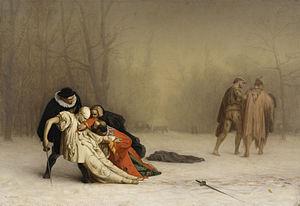
L'histoire de l'escrime a commencé avec celle de l'humanité ou presque. Dès que l'Homme a su travailler le bois puis le fer, il a fabriqué des armes pour se défendre et survivre. Il a été dans l'obligation de compenser son infériorité physique avec des armes qui lui servirent à se défendre des animaux, puis, très vite, à régler des querelles particulières ou entre tribus. En Occident, « l'art de se défendre avec une arme blanche » recouvre pour beaucoup l'histoire des arts martiaux en Europe; il a progressivement évolué, depuis le Moyen Âge où apparaissent les premiers traités d'enseignement, d'une pratique aristocratique et militaire à un sport de combat olympique au XXIᵉ siècle.
Suites d'un bal masqué est un tableau peint par Jean-Léon Gérôme en 1857 conservé au Musée Condé de Chantilly. Il est aussi désigné par le titre Un duel après le bal.
Le Walters Art Museum, situé à Baltimore dans le Maryland aux États-Unis, est un musée qui propose une collection d'art privée ouverte au public.